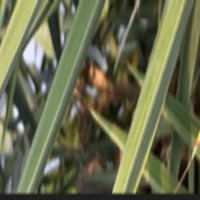
Label: Healthy sample